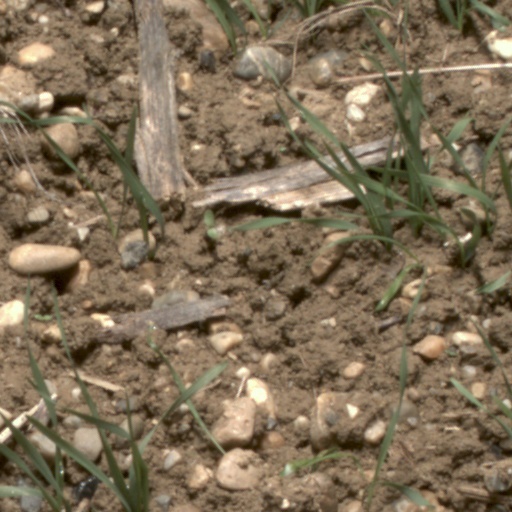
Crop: wheat